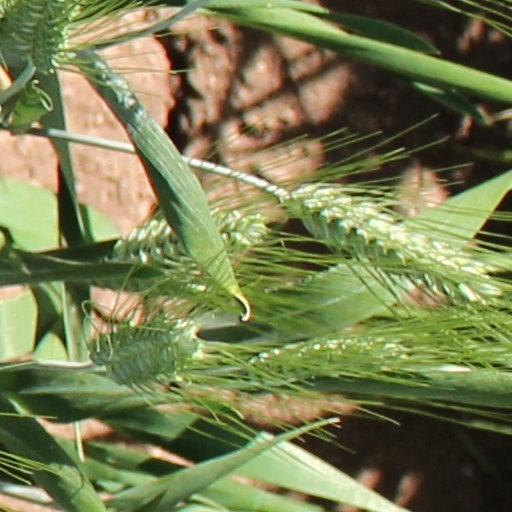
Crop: wheat